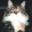
Label: cat